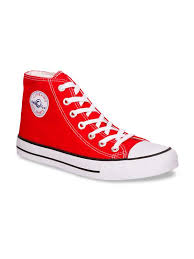
Label: Sneaker